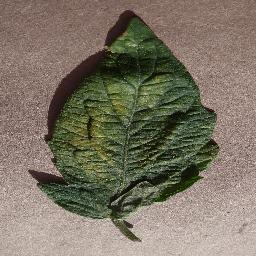
Label: Tomato___Spider_mites Two-spotted_spider_mite